Shōyō-en

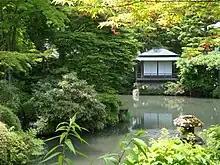
A tea house in Shōyō-en Garden

Shōyō-en Garden was designed to look like Lake Biwa and the surrounding scenery in Shiga Prefecture known as the "Eight Views of Omi".